Grand Prix (video game)

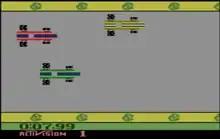
A race in progress

The player drives a Formula One car on one of four race tracks, each of which has a different difficulty level. Difficulty is gauged by the length of the course, the number of cars and oil slicks on the track, and the number of bridges to cross.